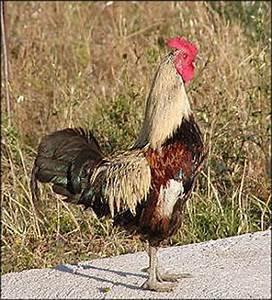
chicken